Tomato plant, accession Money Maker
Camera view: vertical (180 deg); turntable rotation: 90 degrees
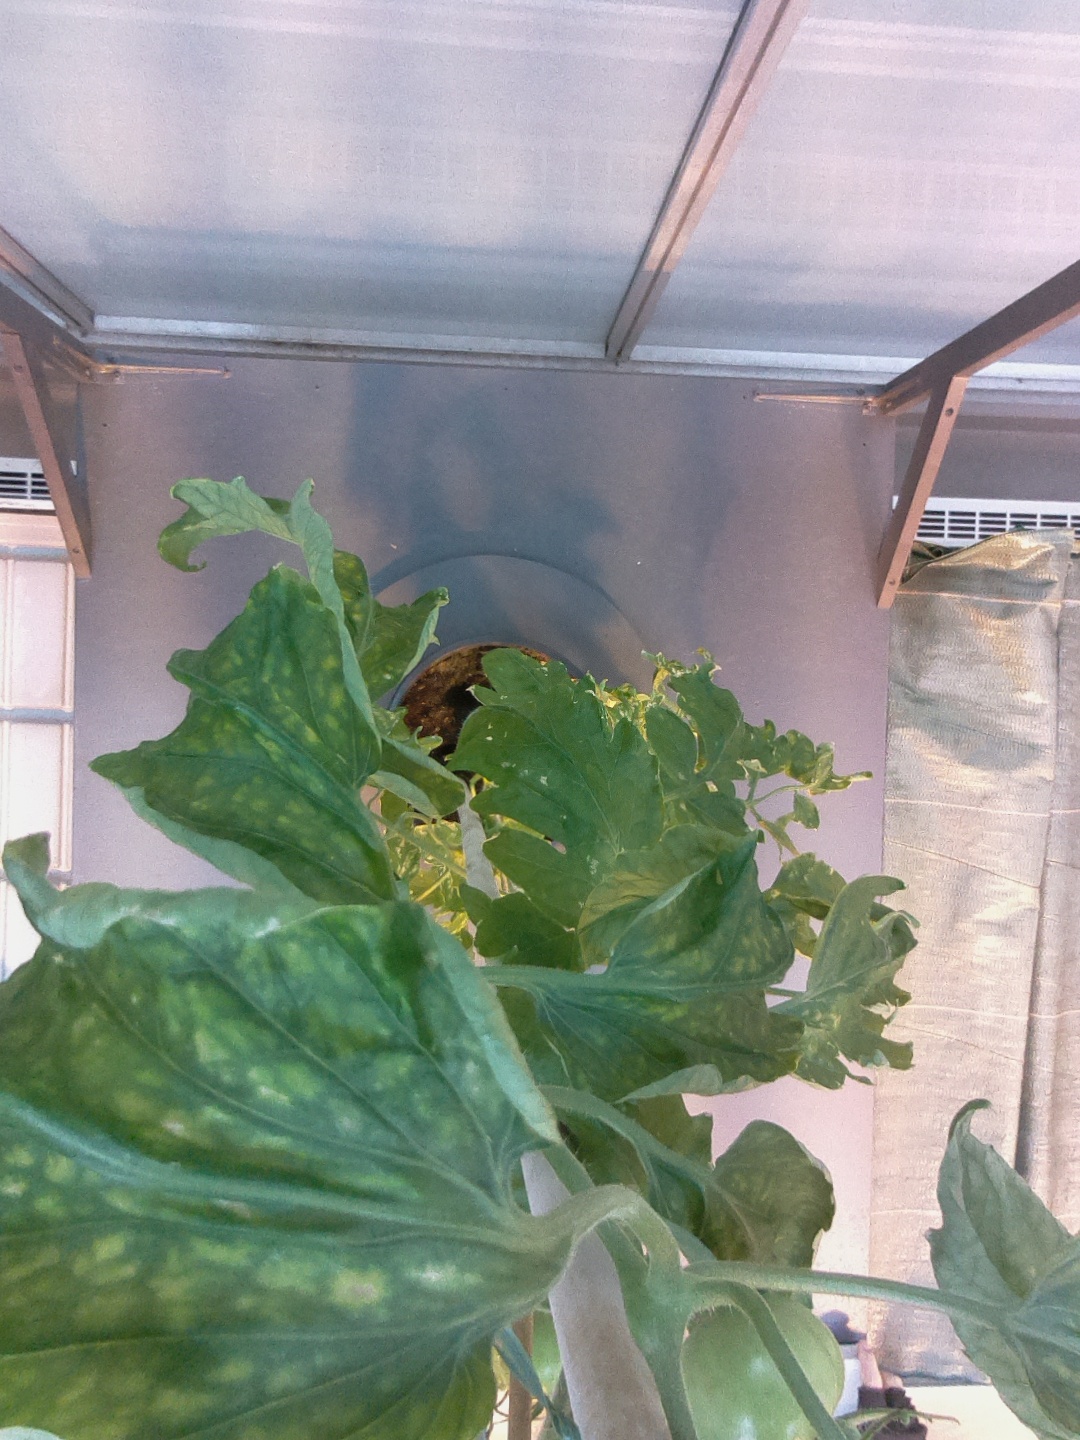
BBCH growth stage 77: 70%-80% of final fruit size